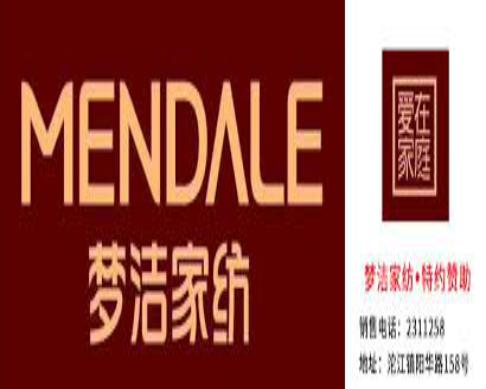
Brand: meng jie-1
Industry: Necessities